Templecombe railway station

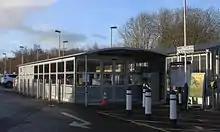
The ticket office built in 2012, photo taken in December 2015

The station has two platforms, one on each side of a single track, but only the platform on the south side of the line is open to passengers. The platform on the north side of the line is no longer in use for passengers. A footbridge connects the two platforms but has a locked gate to prevent public access. The opposite side of this platform is where the S&DJR trains to Bath and Bournemouth used to reverse after connecting with trains on the Exeter to London line. The area once occupied by the large Upper Yard beyond the signal box is now overgrown by trees.